Mobile museum

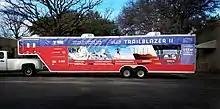
Profile view of the Trailblazer II mobile STEM museum, taken in January 2018 in Austin, Texas.

The Texas Alliance for Minorities in Engineering (TAME) is a nonprofit founded in 1976 that maintains two traveling STEM-museums-on-wheels that visit thousands of students a year across Texas. Established in 1980 as the Expo-Tex traveling engineering exhibit, the Trailblazer program expanded in 2013 to a fleet of two upgraded 40-ft trailers. Both Trailblazer I and Trailblazer II contain five interactive STEM exhibit areas: Aerodynamics, Biotechnology, Energy, Space, and Weather. Exhibits include Robotic Surgery, Van de Graaff Generators, Virtual Reality Spacewalk, Green Screen Technology, Thermal Imaging, Wind Tunnels, and more.